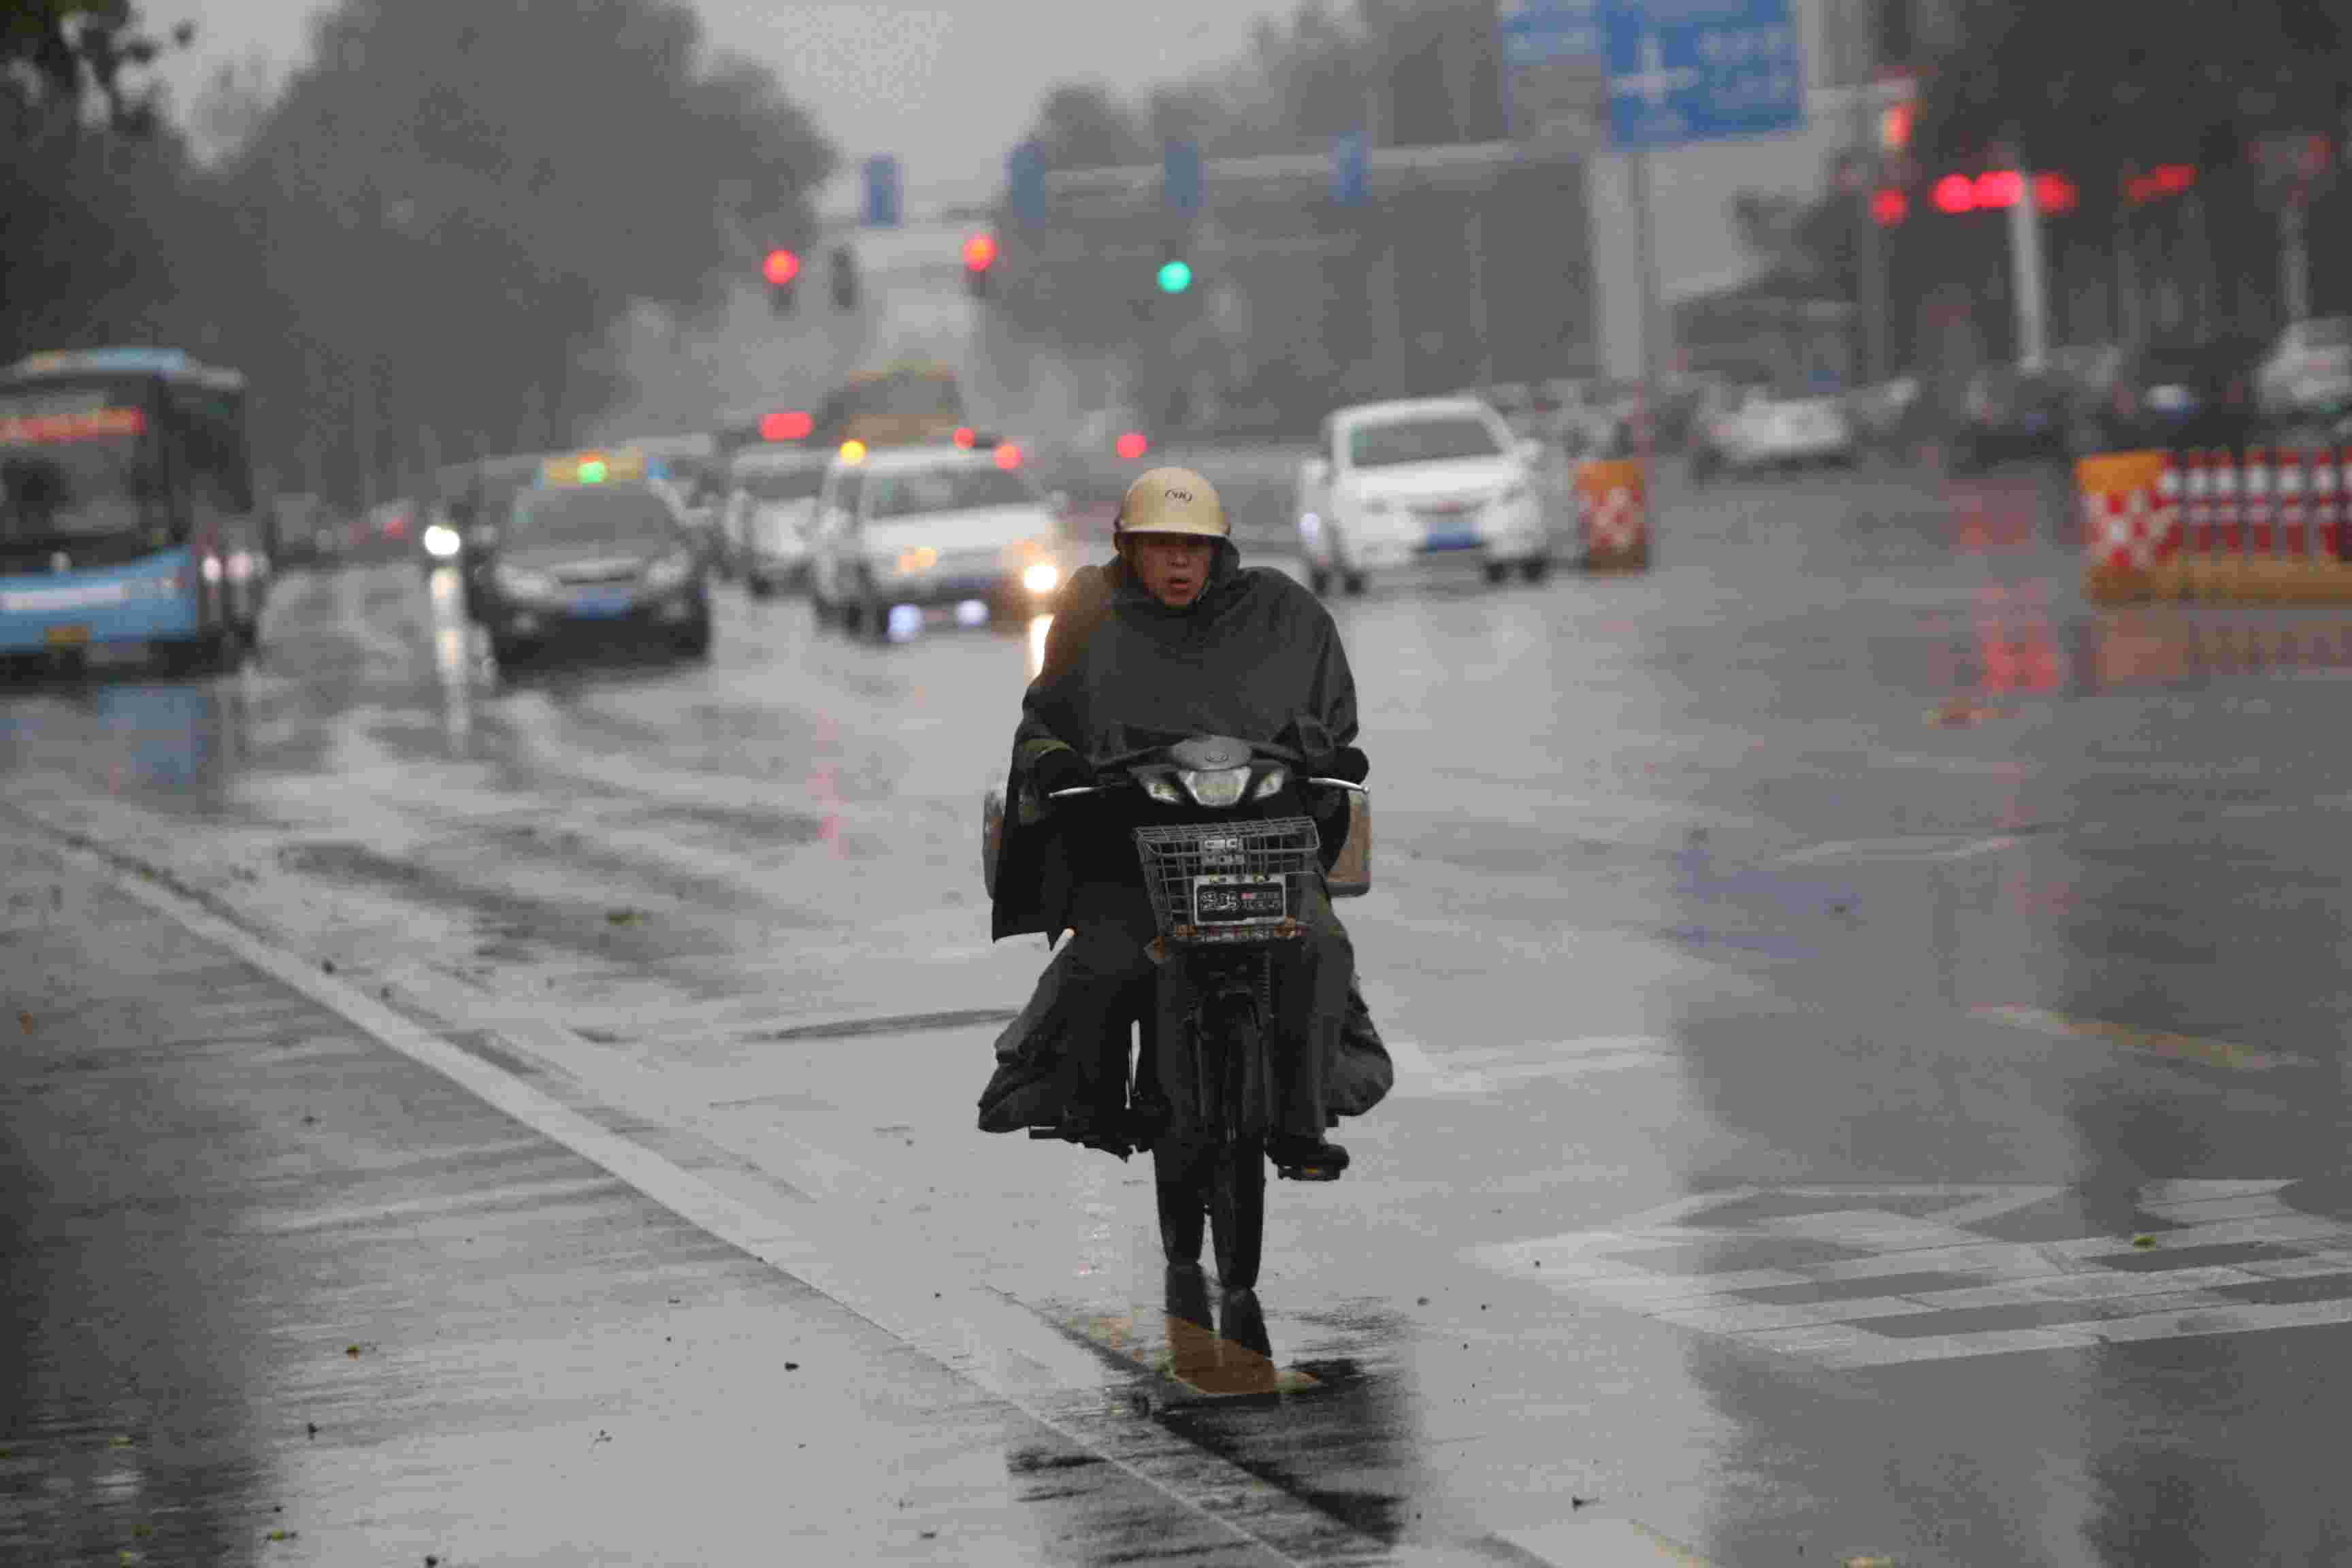
Weather: rain or strom